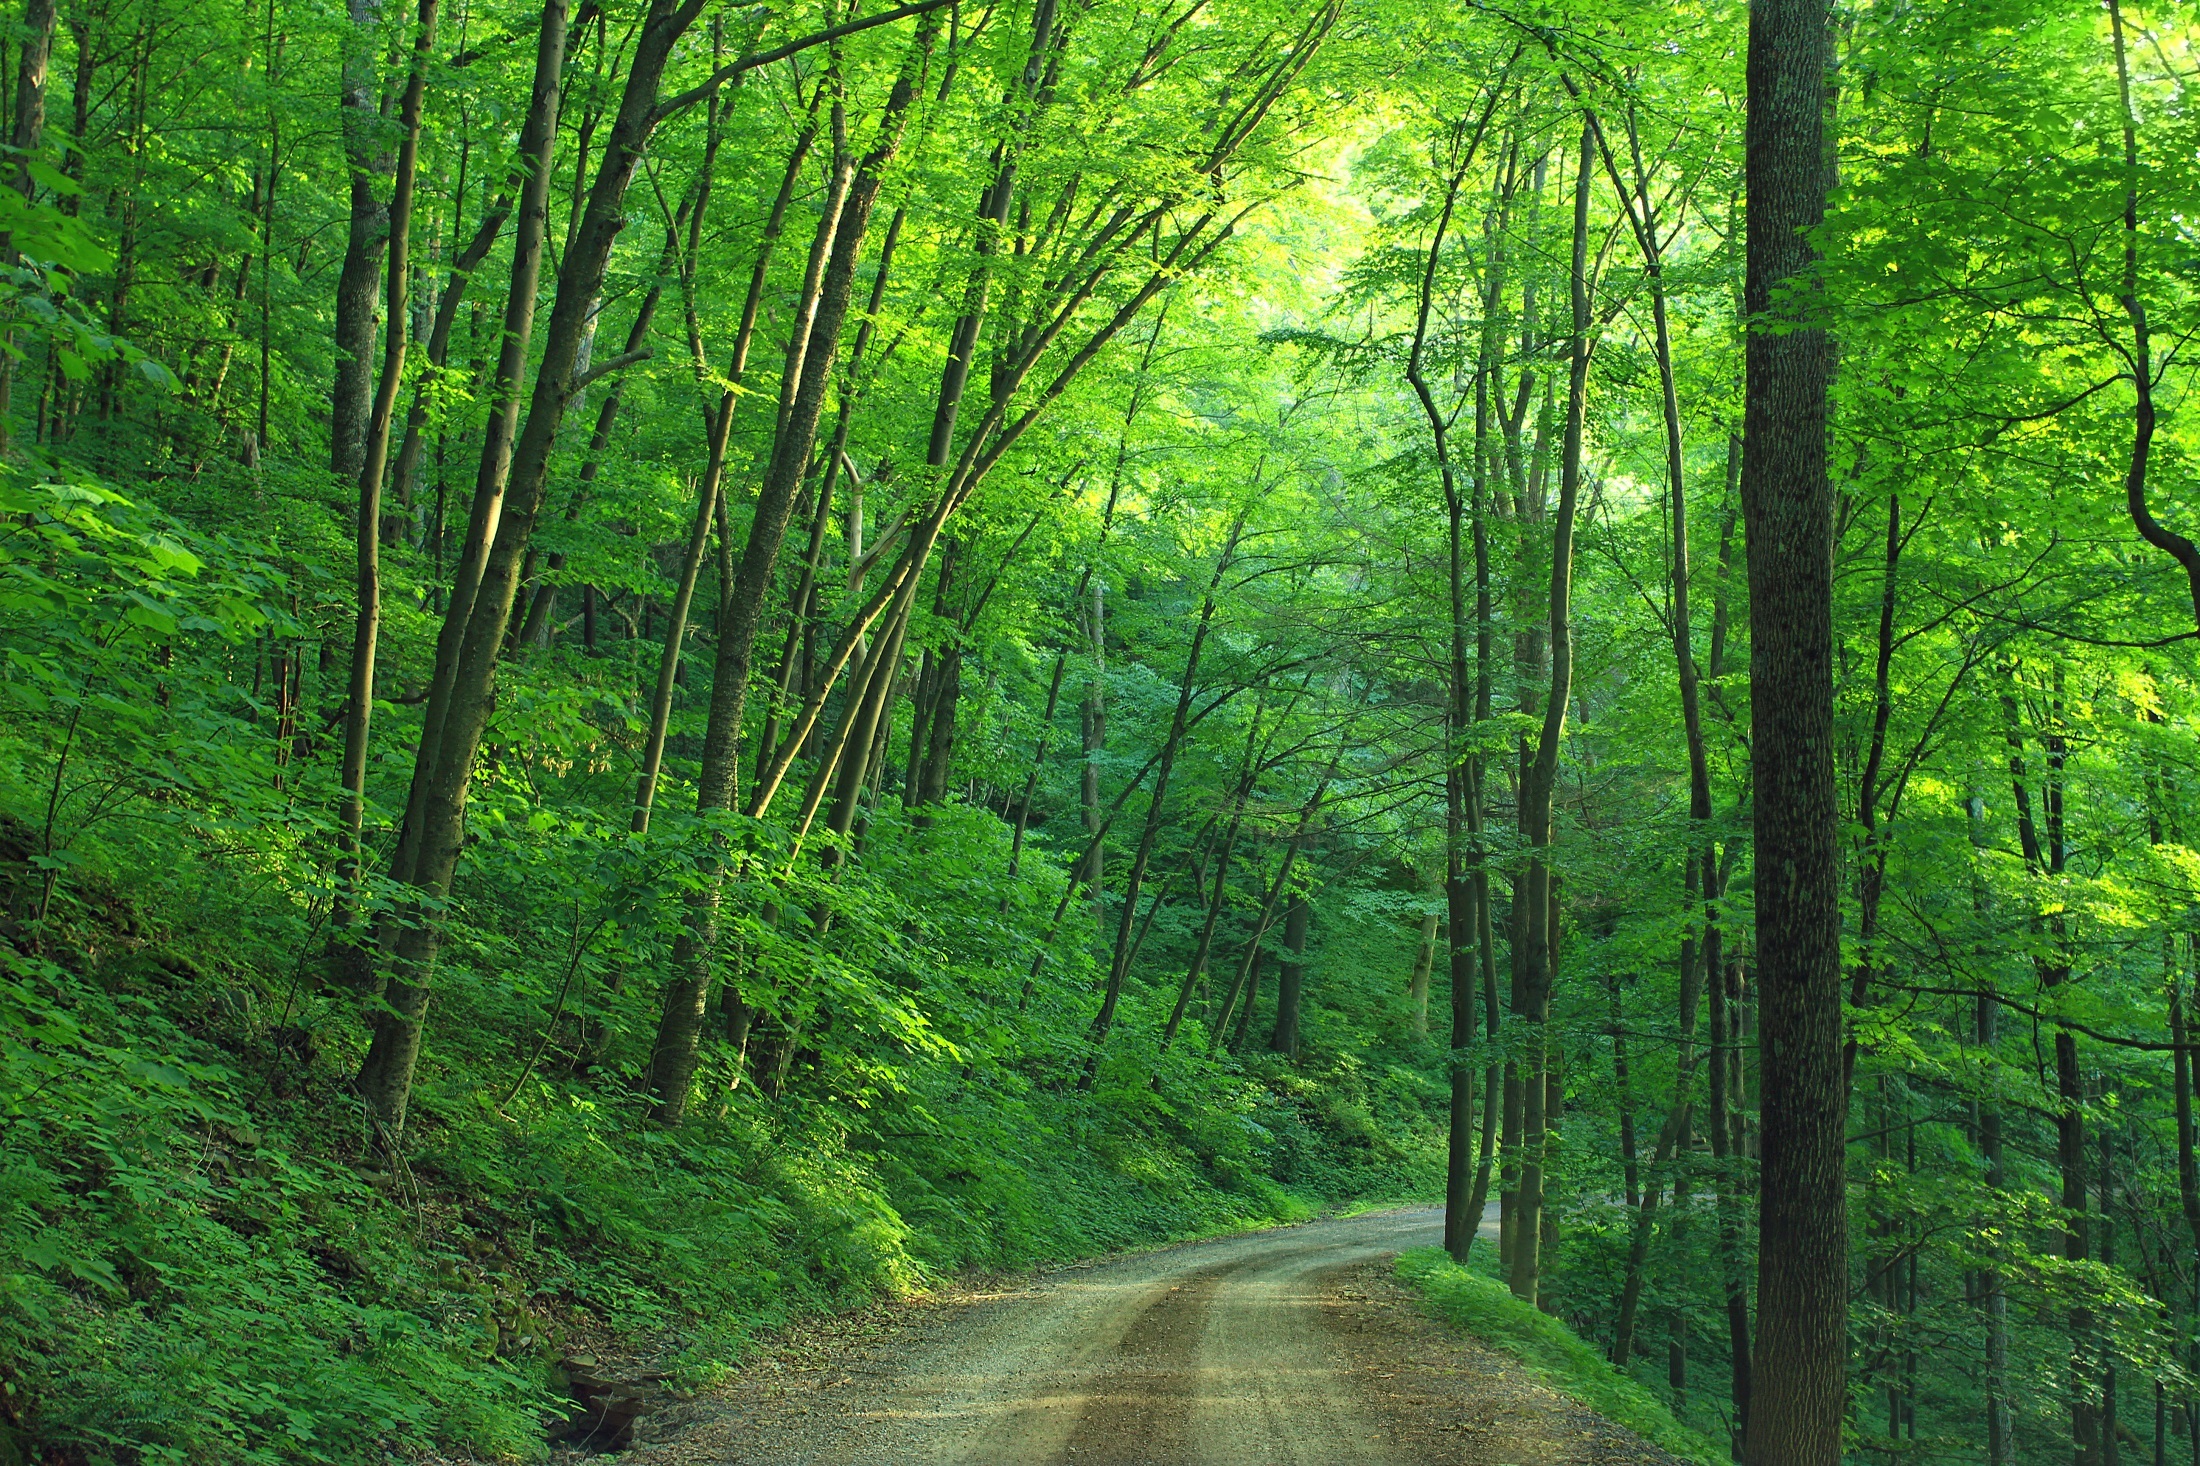
landscape, tree, nature, forest, path, wilderness, road, trail, sunlight, solitude, travel, transportation, environment, green, jungle, scenic, lush, natural, usa, leaves, outdoors, woods, vegetation, rainforest, deciduous, pennsylvania, woodland, quiet, habitat, ecosystem, biome, loyalsock state forest, old growth forest, natural environment, geographical feature, temperate broadleaf and mixed forest, temperate coniferous forest, riparian forest